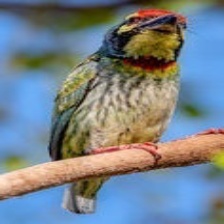
Species: COPPERSMITH BARBET
Scientific name: MEGALAIMA HAEMACEPHALA